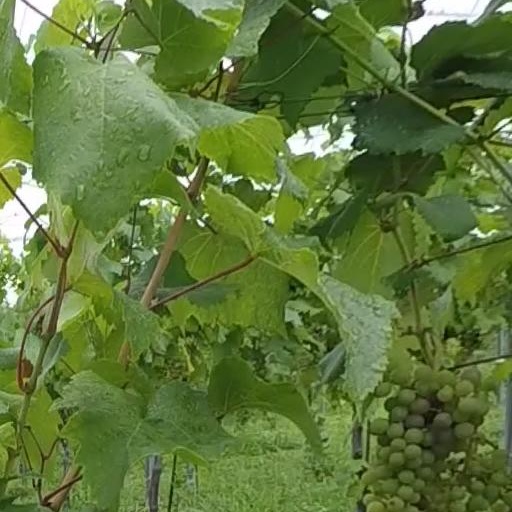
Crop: grape